Portuguese maritime exploration

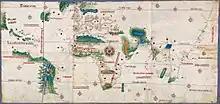
The Cantino planisphere, made by an anonymous cartographer in 1502, shows the world as it was understood by Europeans after their great explorations at the end of the fifteenth century.

Portuguese maritime explorations resulted in numerous territories and maritime routes recorded by the Portuguese on journeys during the 15th and 16th centuries. Portuguese sailors were at the vanguard of European exploration, chronicling and mapping the coasts of Africa and Asia, then known as the East Indies, Canada and Brazil (the West Indies), in what became known as the Age of Discovery.